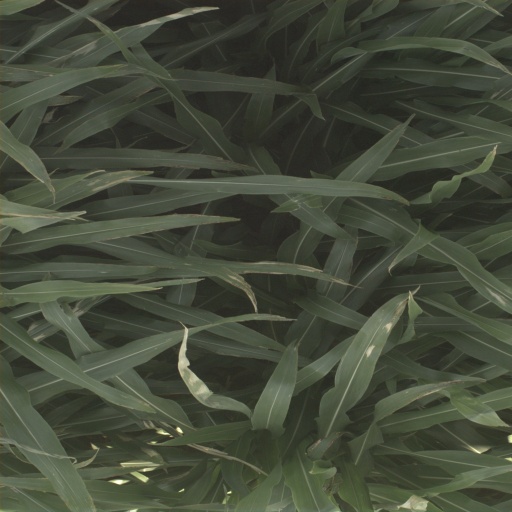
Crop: sorghum